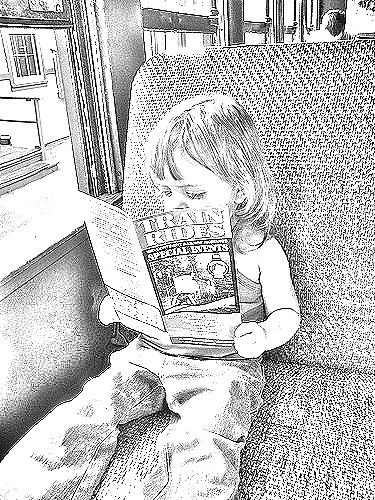
Portrait style: Sketch Portrait